Oxblood

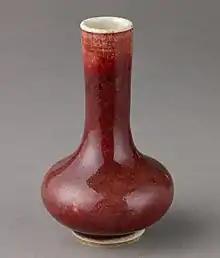
Small 18th-century vase with sang de boeuf glaze

Oxblood or ox-blood is a dark shade of red. It resembles burgundy, but has less purple and more dark brown hues. The French term sang-de-bœuf, or sang de bœuf, with the same meaning (but also "ox blood") is used in various contexts in English, but especially in pottery, where sang de boeuf glaze in the color is a classic ceramic glaze in Chinese ceramics.